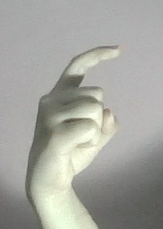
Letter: ra